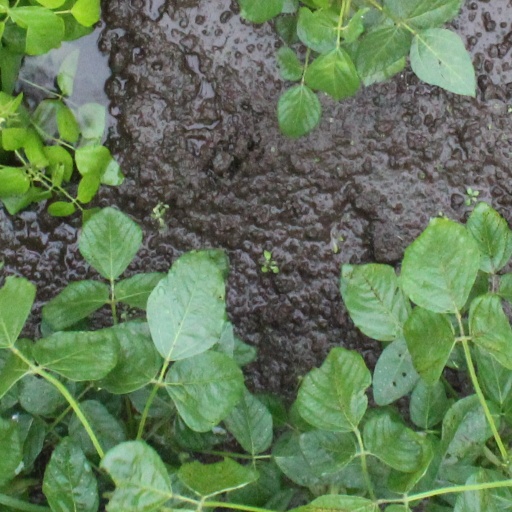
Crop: soybean